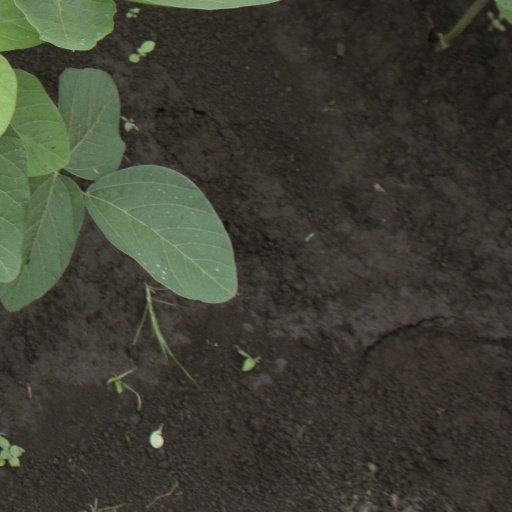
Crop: soybean